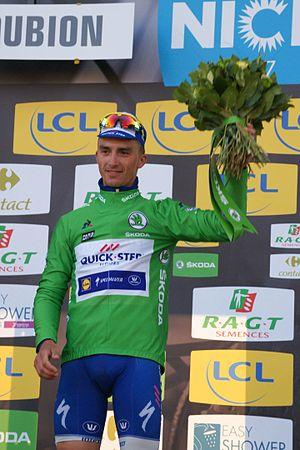
Julian Alaphilippe vert Roubion Par-s-Nice 2017
La 75ᵉ édition de Paris-Nice a lieu du 5 au 12 mars 2017. C'est la sixième épreuve de l'UCI World Tour 2017.